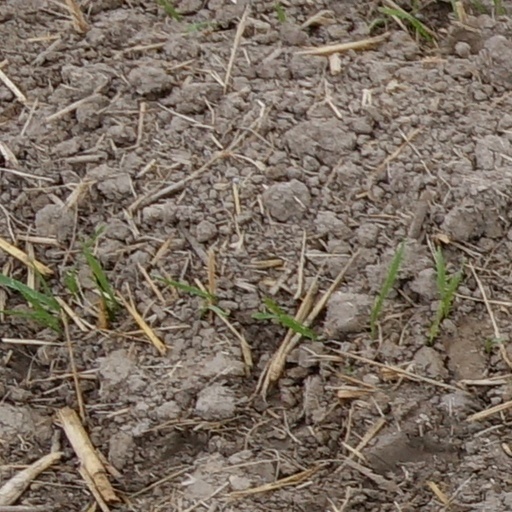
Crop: wheat